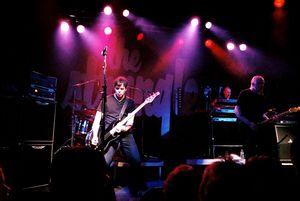
La discographie des Stranglers comprend 17 albums studio, 15 albums live, de nombreuses compilations d'intérêt variable, 44 singles et EP et 10 vidéos.